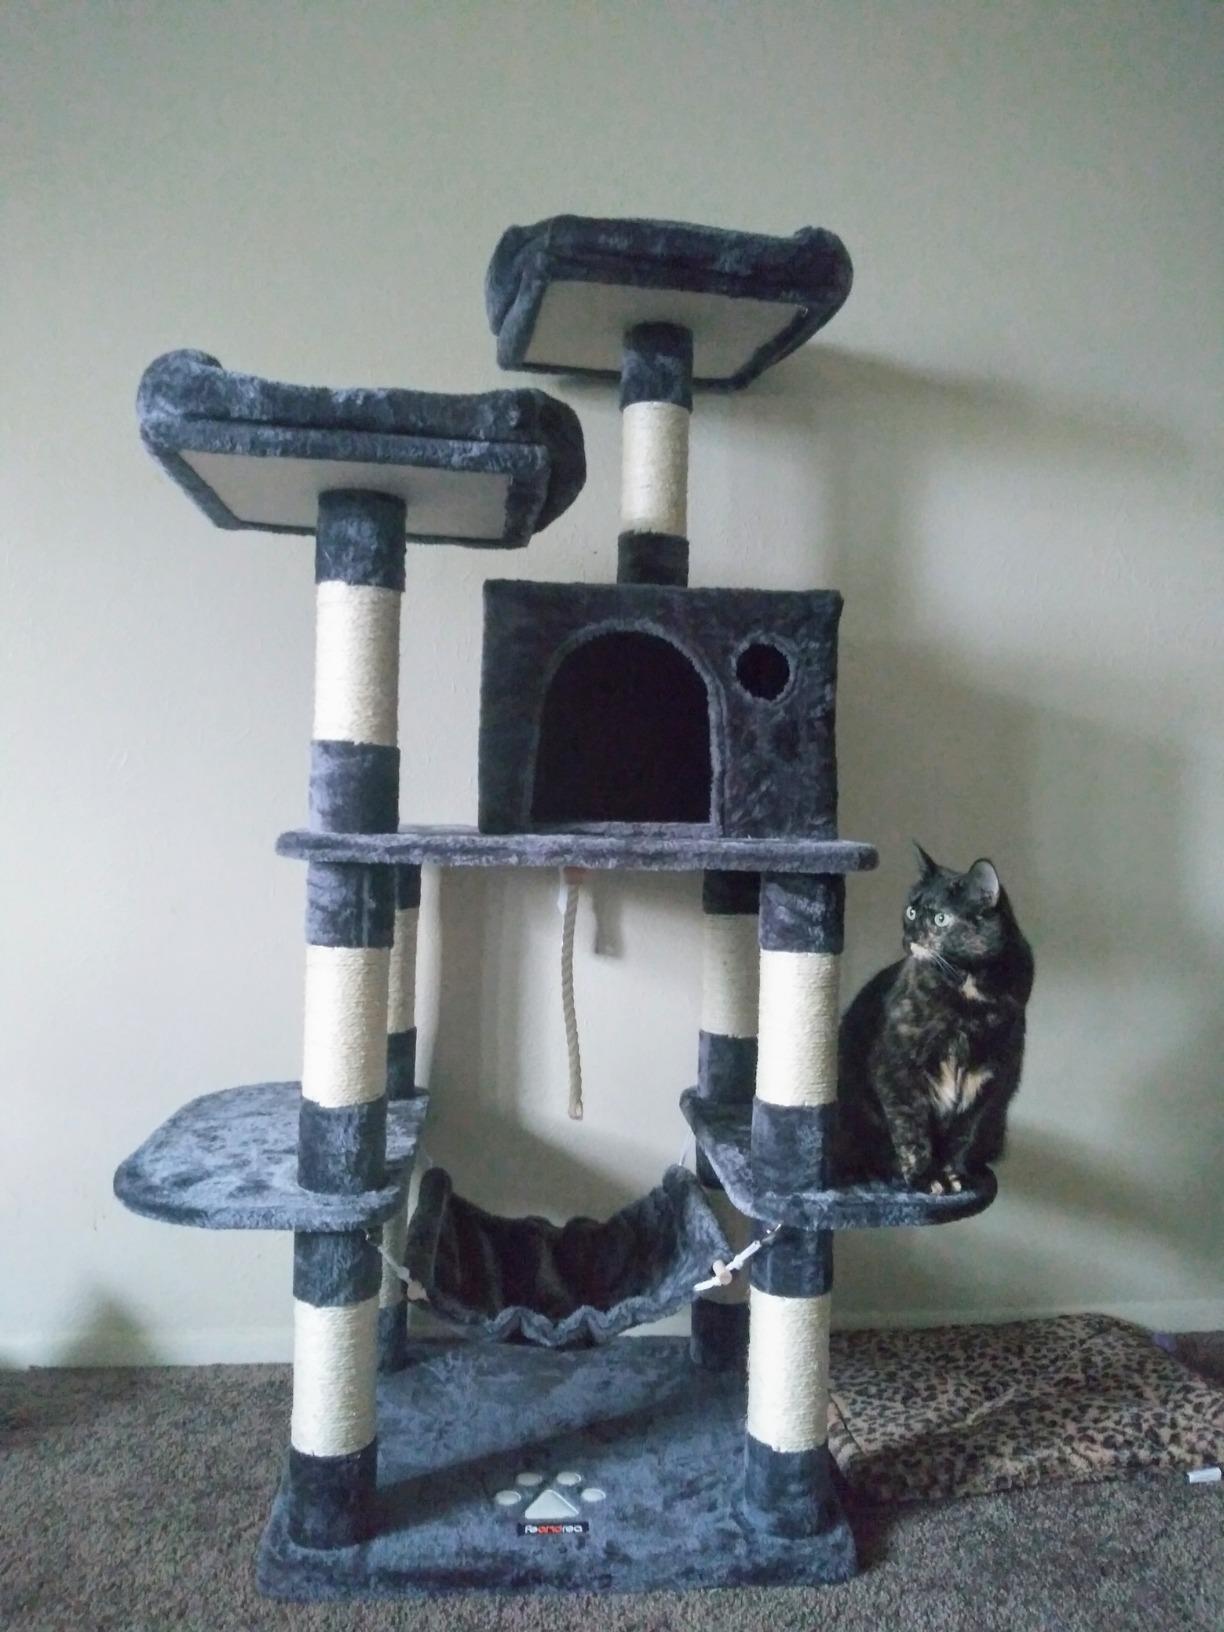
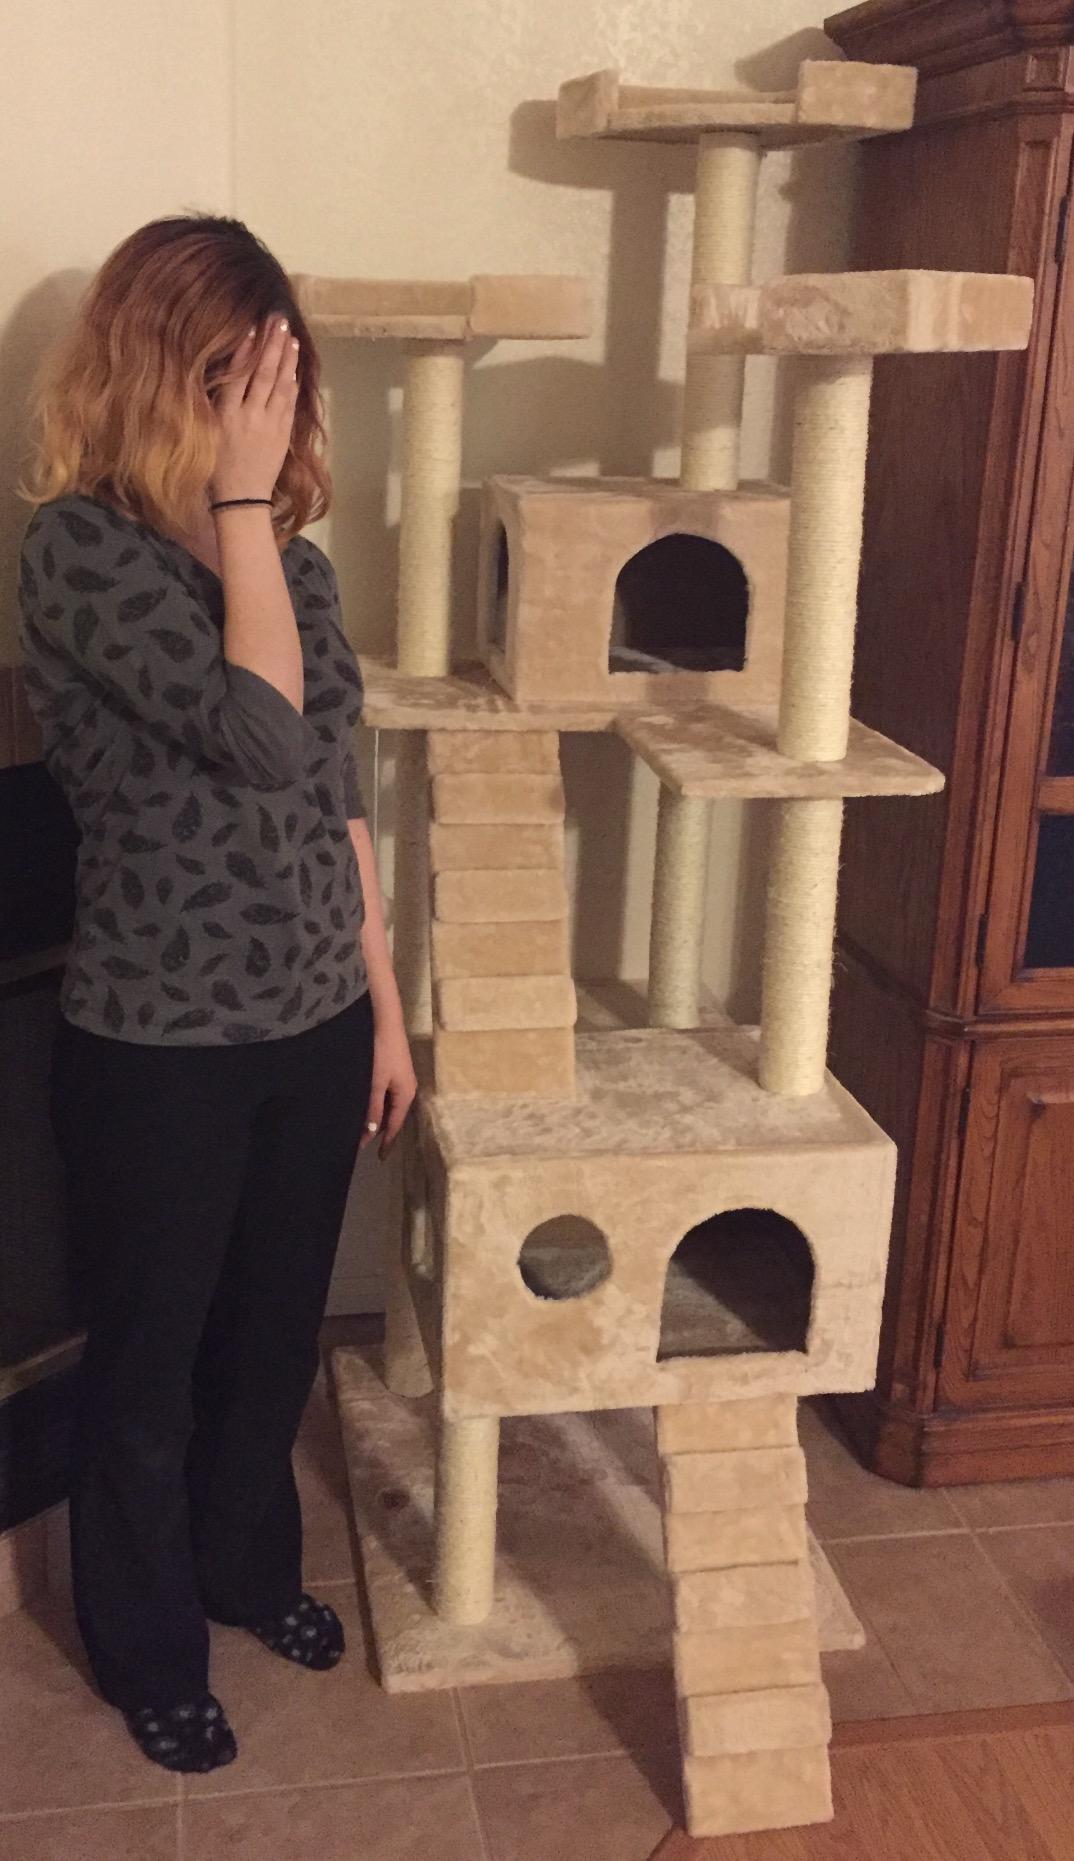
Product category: items_cat tree
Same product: no